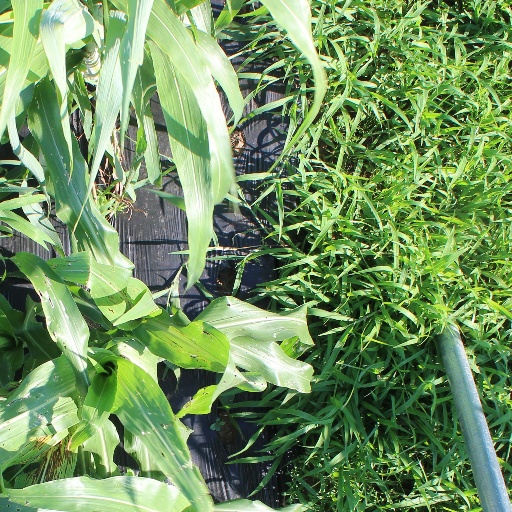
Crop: sorghum